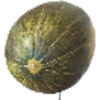
Label: Melon Piel de Sapo 1